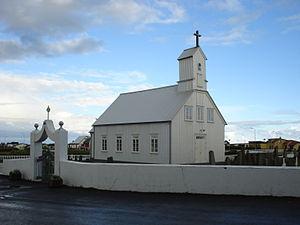
Stokkseyri est une localité islandaise de la municipalité de Árborg située au sud de l'île, dans la région de Suðurland. En 2011, le village comptait 445 habitants.